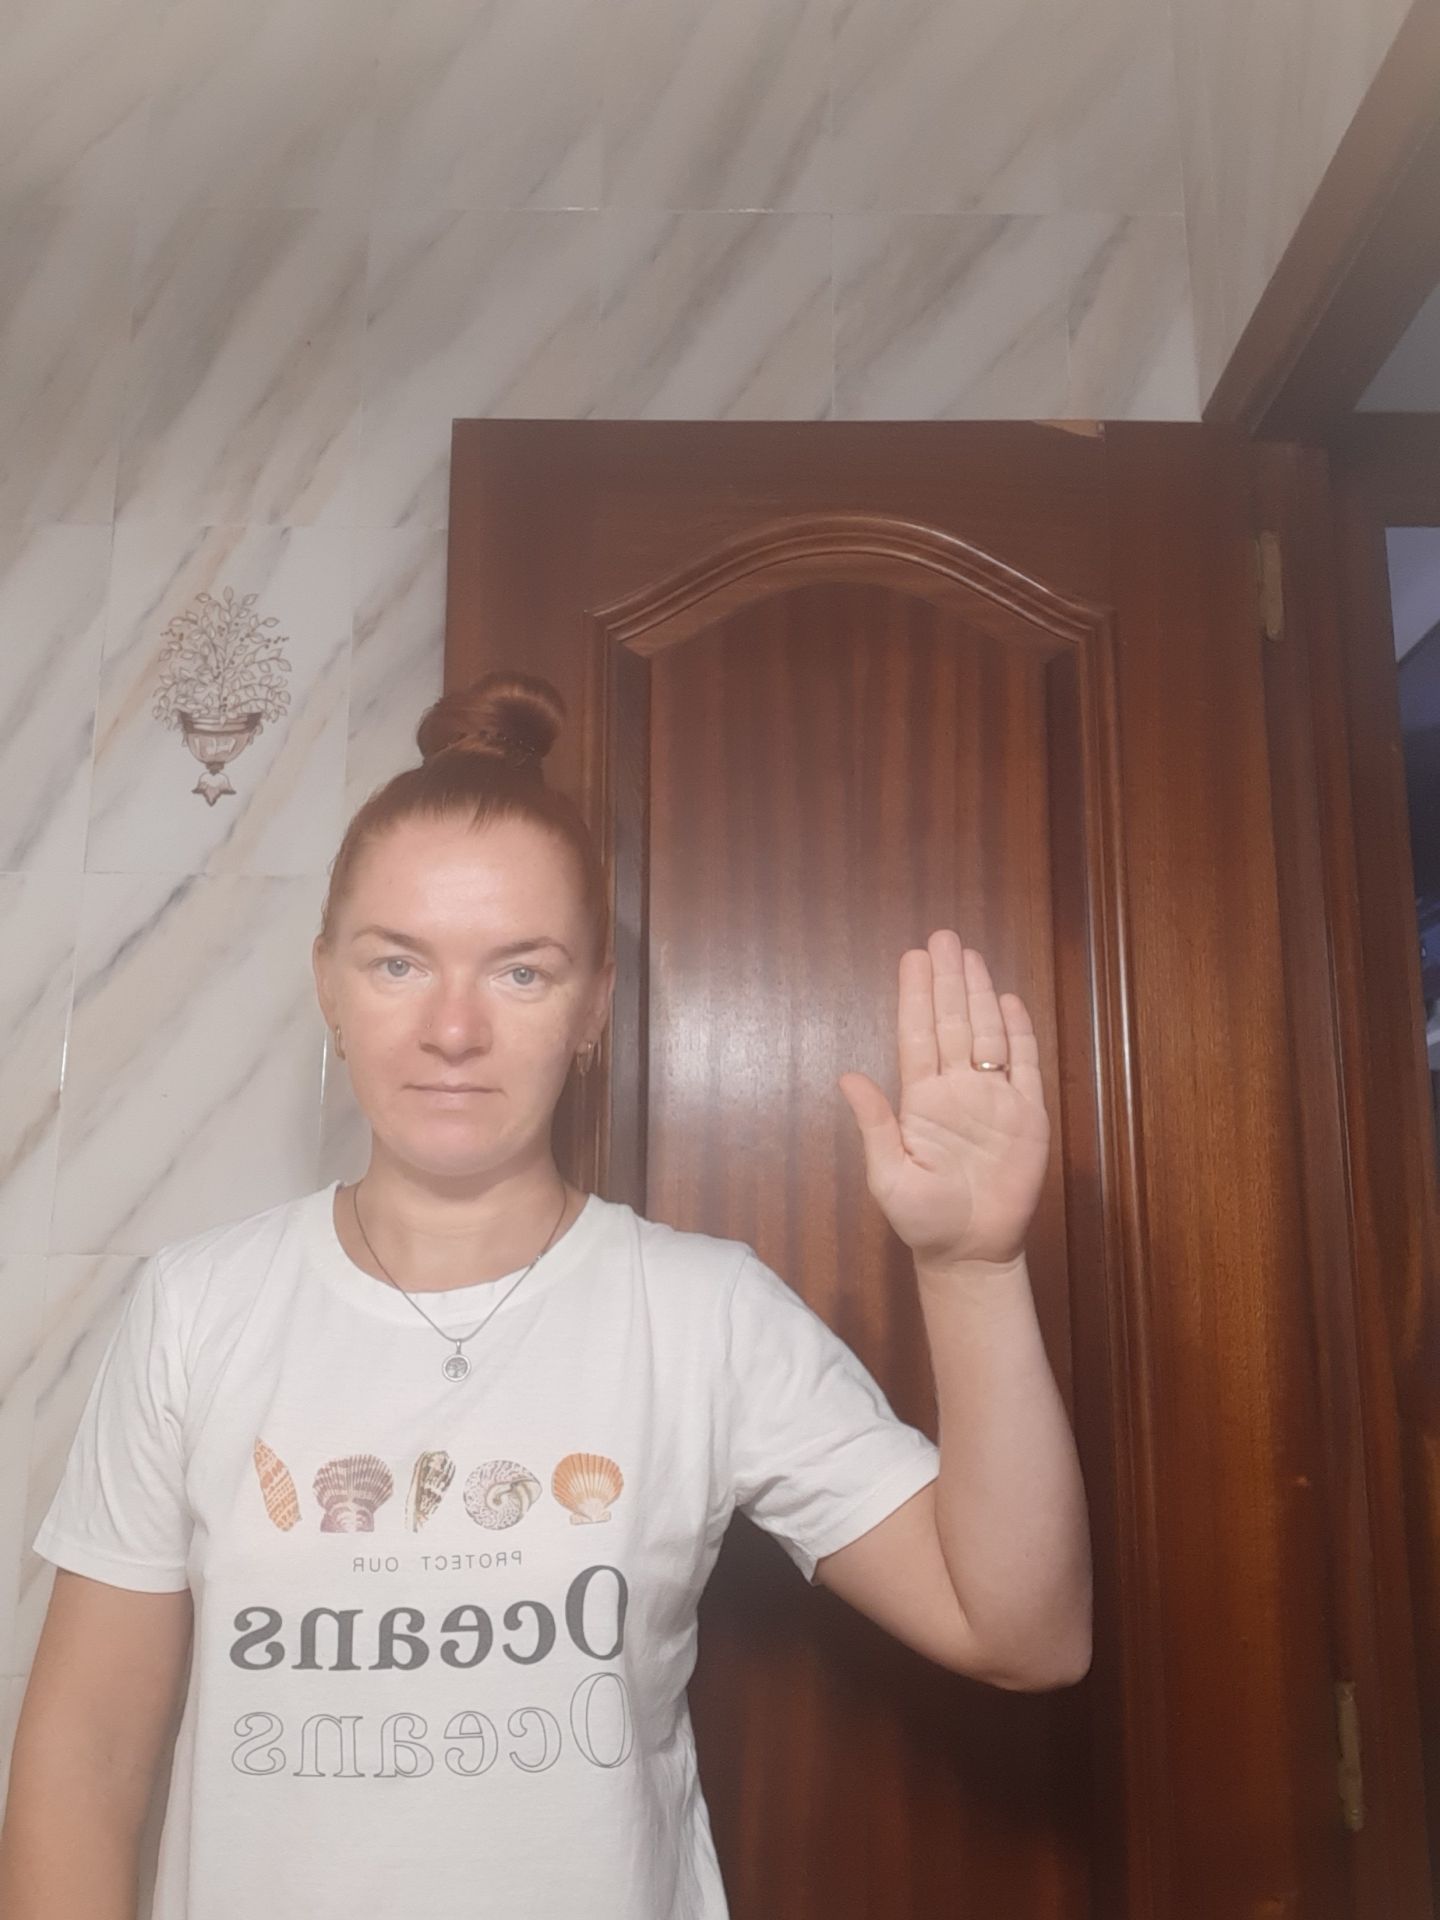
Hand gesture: stop